Juhani Aaltonen

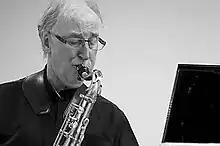
Juhani Aaltonen in Aarhus Denmark 2014

Born in Kouvola, Finland, he studied at Sibelius Academy and Berklee College of Music. He began playing professionally at the end of the 1950s. He played in a sextet led by Heikki Rosendahl during that time, and then studied flute performance at the Sibelius Academy and in the U.S. at the Berklee College of Music. Moving back to Finland, he settled in Helsinki and began working both as a session musician and with fusion groups. Later in the 1960s he formed a duo with Edward Vesala, as well as in the group Eero Koivistoinen for four years. He played with Tasavallan Presidentti in their earlier days, including for their first, eponymous, album. He recorded with Thad Jones and Mel Lewis and with Heikki Sarmanto in the late 1960s and early 1970s, and his first album as a soloist, "Etiquette", was released in 1974.